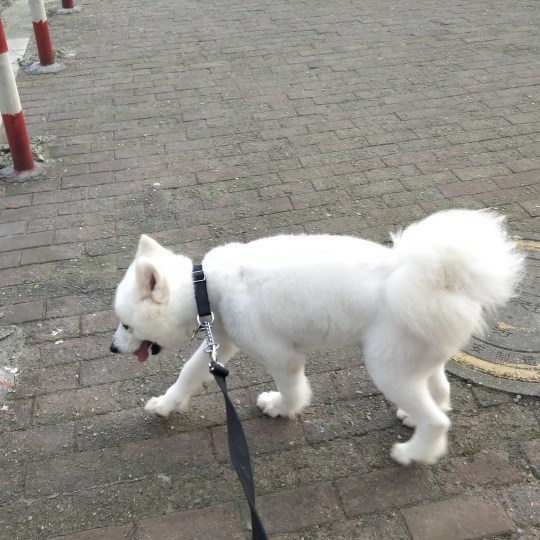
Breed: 2192-n000088-Samoyed